Giancarlo Gentilini

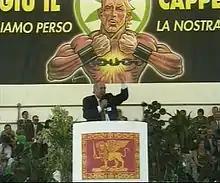
Gentilini in 2006

Giancarlo Gentilini (3 August 1929 – 24 April 2025) was Deputy Mayor and Mayor of the city of Treviso, Italy.